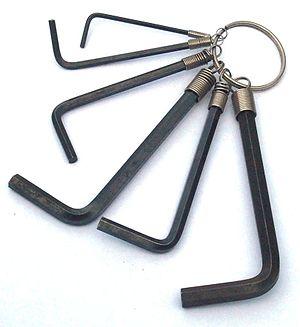
Une clé Allen, ou clé pour vis à six pans creux, est un outil utilisé pour la manœuvre des vis, des têtes de boulons ou de toute autre pièce possédant une empreinte hexagonale creuse : six pans creux. Elle est aussi parfois appelée clé mâle six pans, BTR ou HC.